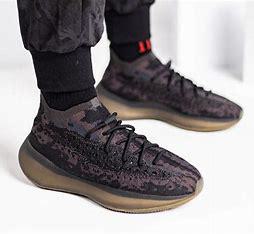
Brand: Adidas
Model: Yeezy Boost 380